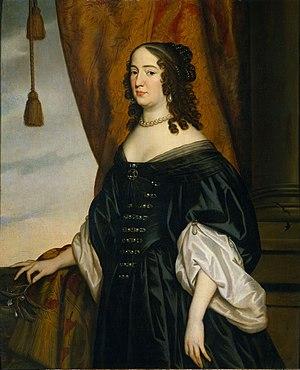
Amélie de Solms-Braunfels est une princesse consort et régente des Pays-Bas. Elle est l'épouse du prince d'Orange Frédéric-Henri d'Orange-Nassau.
Gerrit – ou Gerard – Hermansz. van Honthorst, surnommé aussi, en français et en italien, Gérard de la Nuit ou Gérard des Nuits, né le 4 novembre 1590 à Utrecht où il est mort le 27 avril 1656, est un peintre de genre et d'histoire et un portraitiste flamand du siècle d’or.